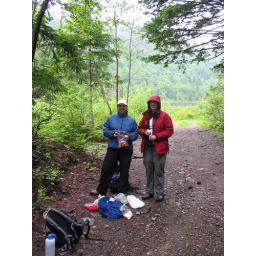
Anna and Hanna eating lunch under the shelter of trees because it's pouring rain